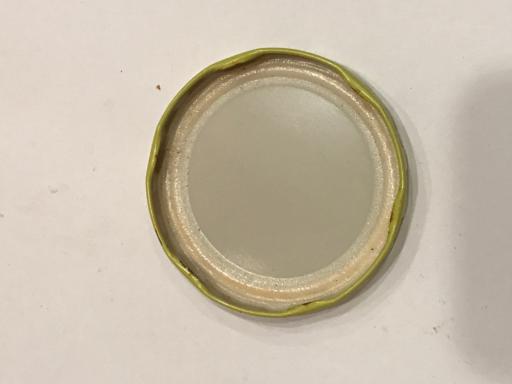
Waste category: metal